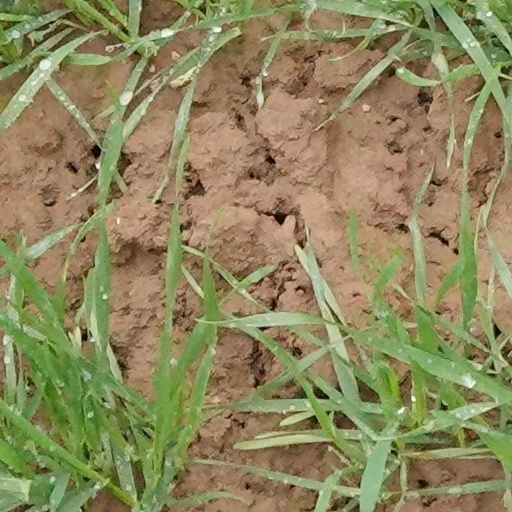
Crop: wheat